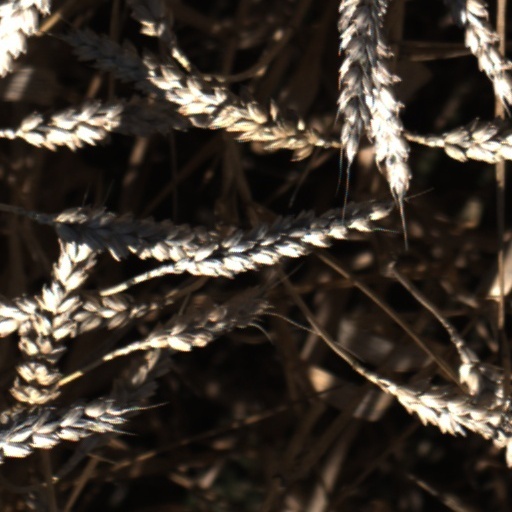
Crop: wheat